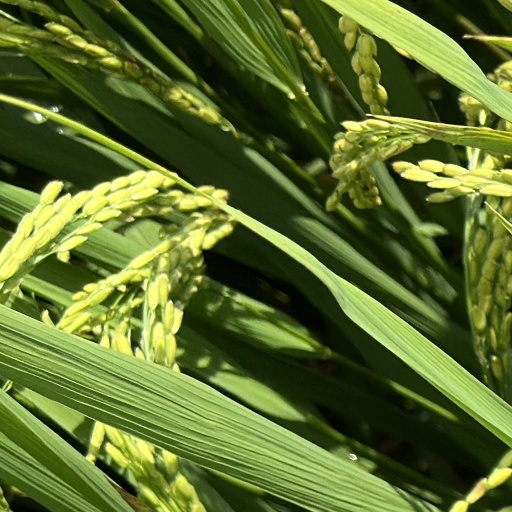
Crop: rice